Expo '70

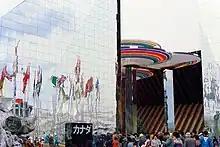
Canadian pavilion

Osaka was chosen as the site for the 1970 World Exposition by the Bureau International des Expositions (BIE) in 1965. 330 hectares in the Senri Hills outside Osaka had been earmarked for the site and a Theme Committee under the chairmanship of Seiji Kaya was formed. Kenzo Tange and Uzo Nishiyama were appointed to produce the master plan for the Expo. The main theme would be "Progress and Harmony for Mankind". Tange invited 12 other architects to elucidate designs for elements within the master plan. These architects included: Arata Isozaki for the "Festival Plaza" mechanical, electrical and electronic installations; and Kiyonori Kikutake for the Landmark Tower.